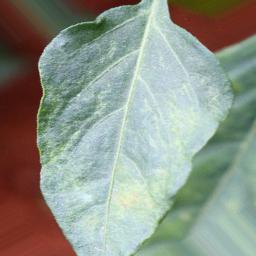
Label: healthy